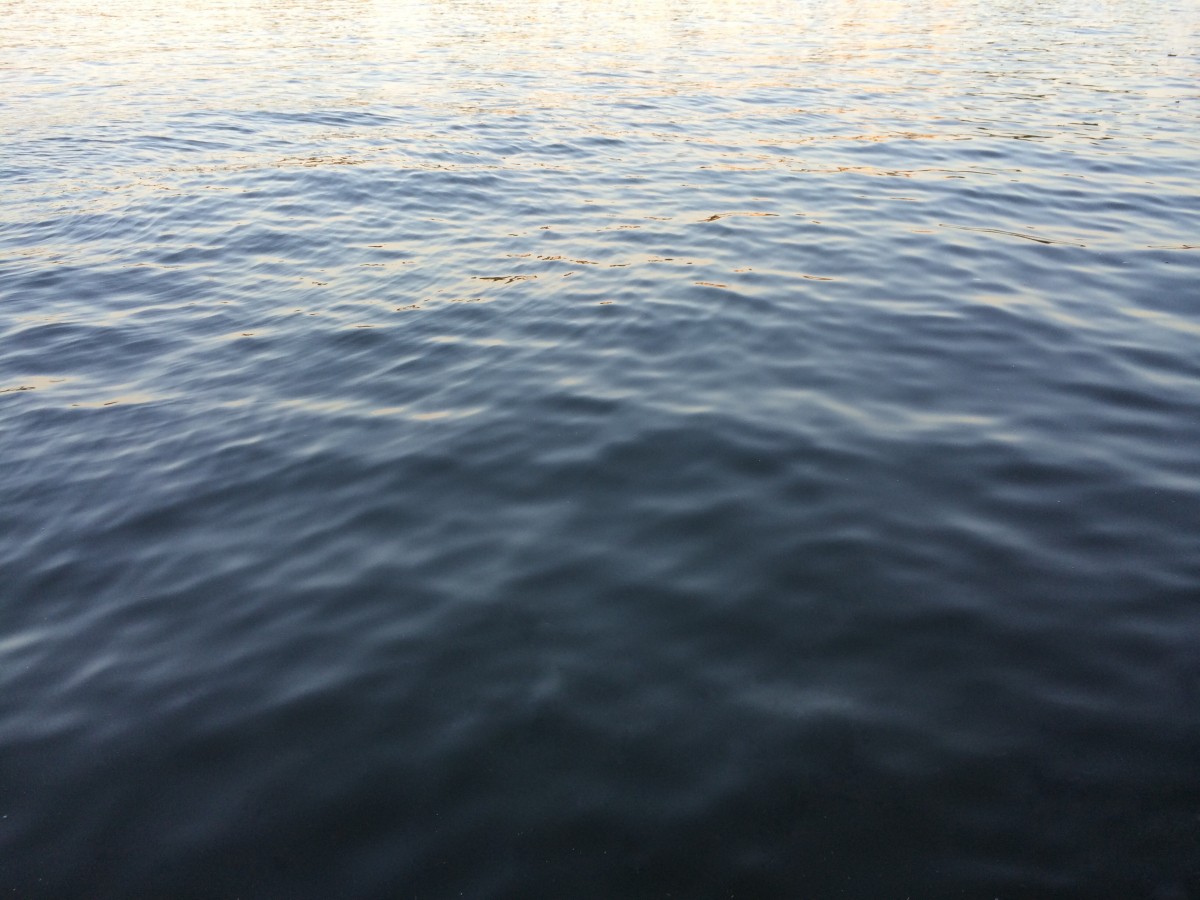
Tags: ocean, horizon